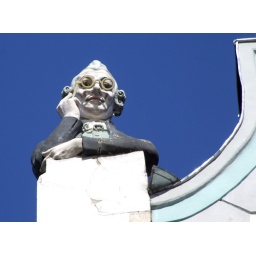
Finial on the roof of Pikk 26, the building next to the Russian Embassy in the old city of Tallinn